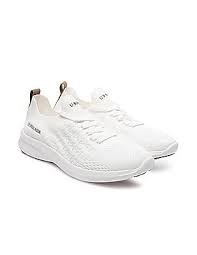
Label: Sneaker